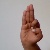
The image shows a hand gesture representing the letter 'F' in Indian Sign Language.